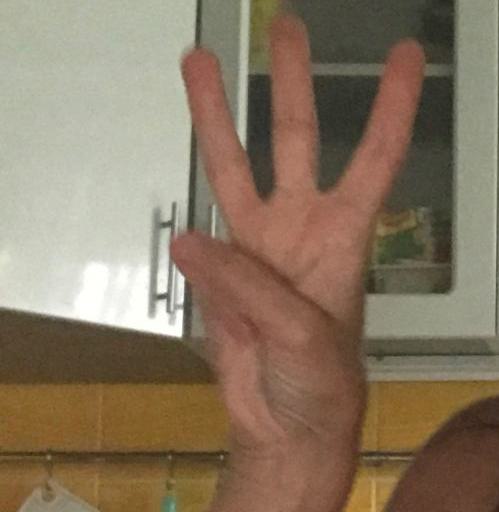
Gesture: three